Moutier

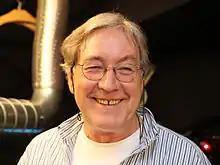
Jean-Claude Wicky, 2010

Moutier sits at the junction of three railway lines: Basel–Biel/Bienne, Solothurn–Moutier, and Sonceboz-Sombeval–Moutier. It is served by regional and long-distance trains at Moutier.